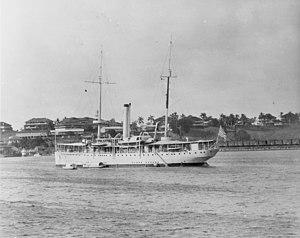
L'USS Asheville est une canonnière, navire de tête de sa classe mis en service dans l'United States Navy à la fin de la Première Guerre mondiale. Il est le premier navire de la marine américaine nommé d'après la ville d'Asheville, en Caroline du Nord.